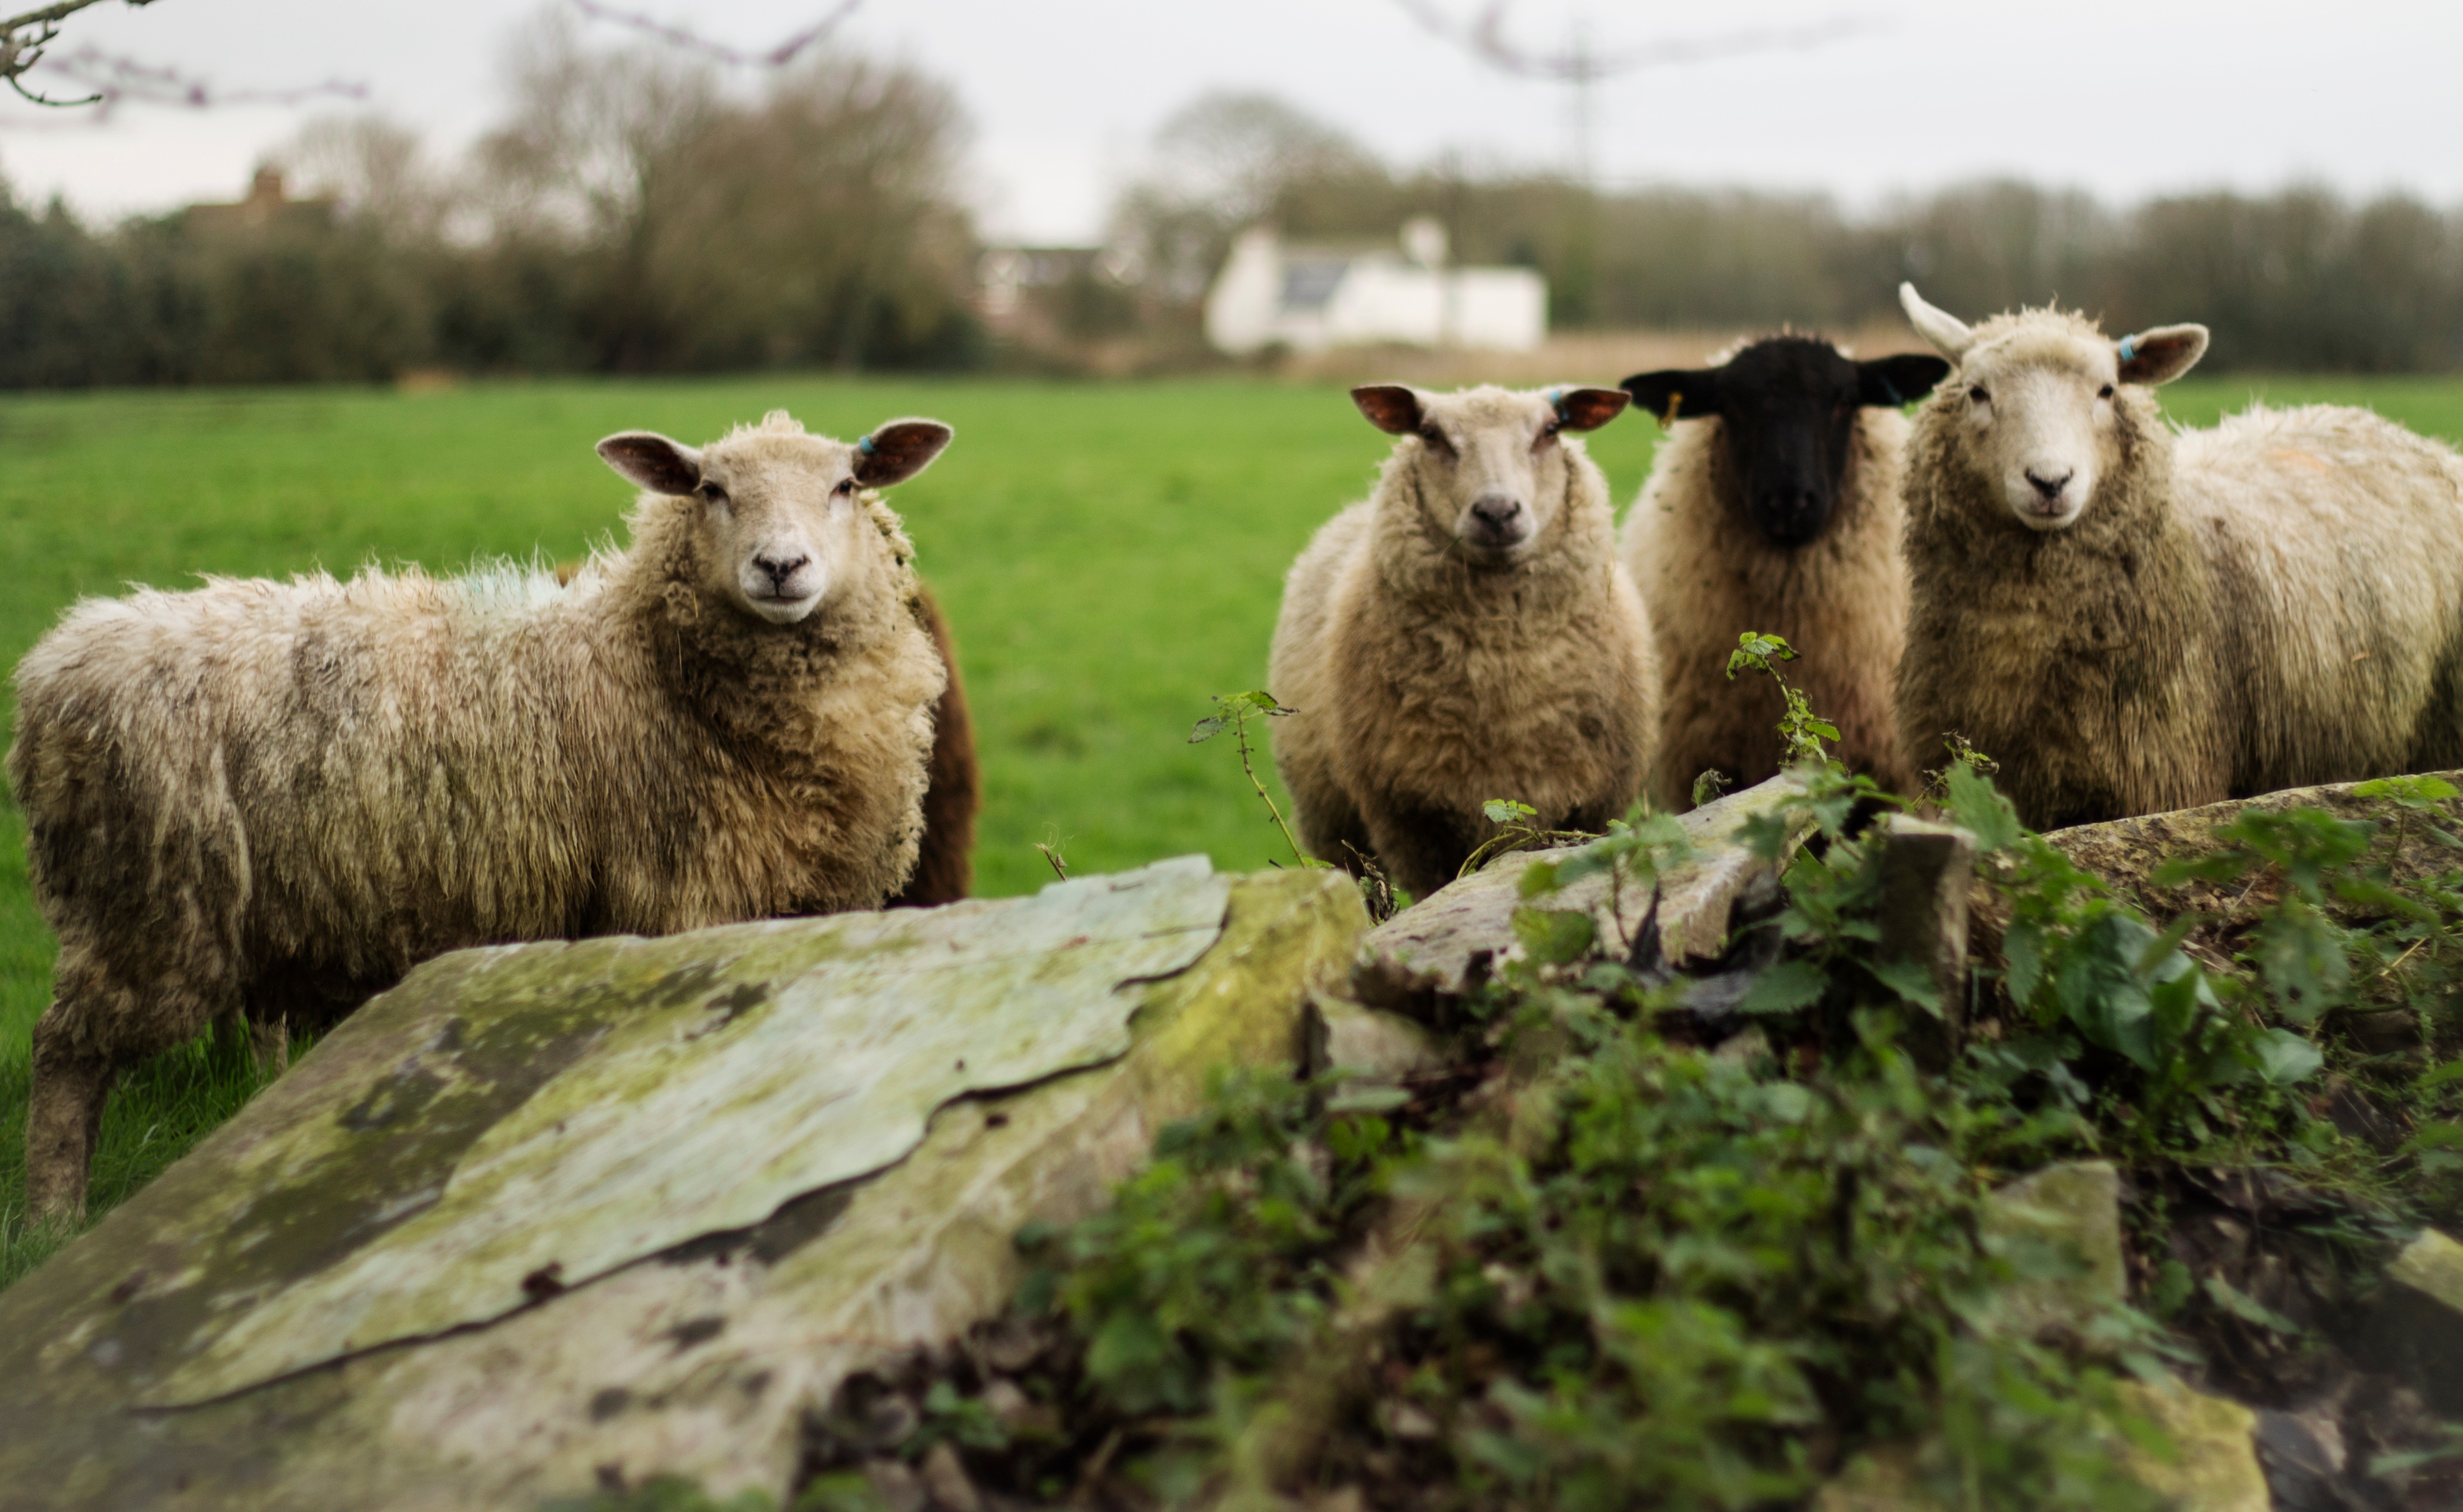
grass, meadow, wildlife, herd, pasture, grazing, sheep, mammal, fauna, vertebrate, sheeps